Deputy (France)

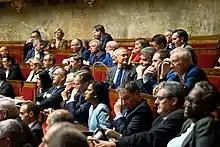
Deputies in the National Assembly chamber in 2018

The number of deputies is codified in the Constitution of France.